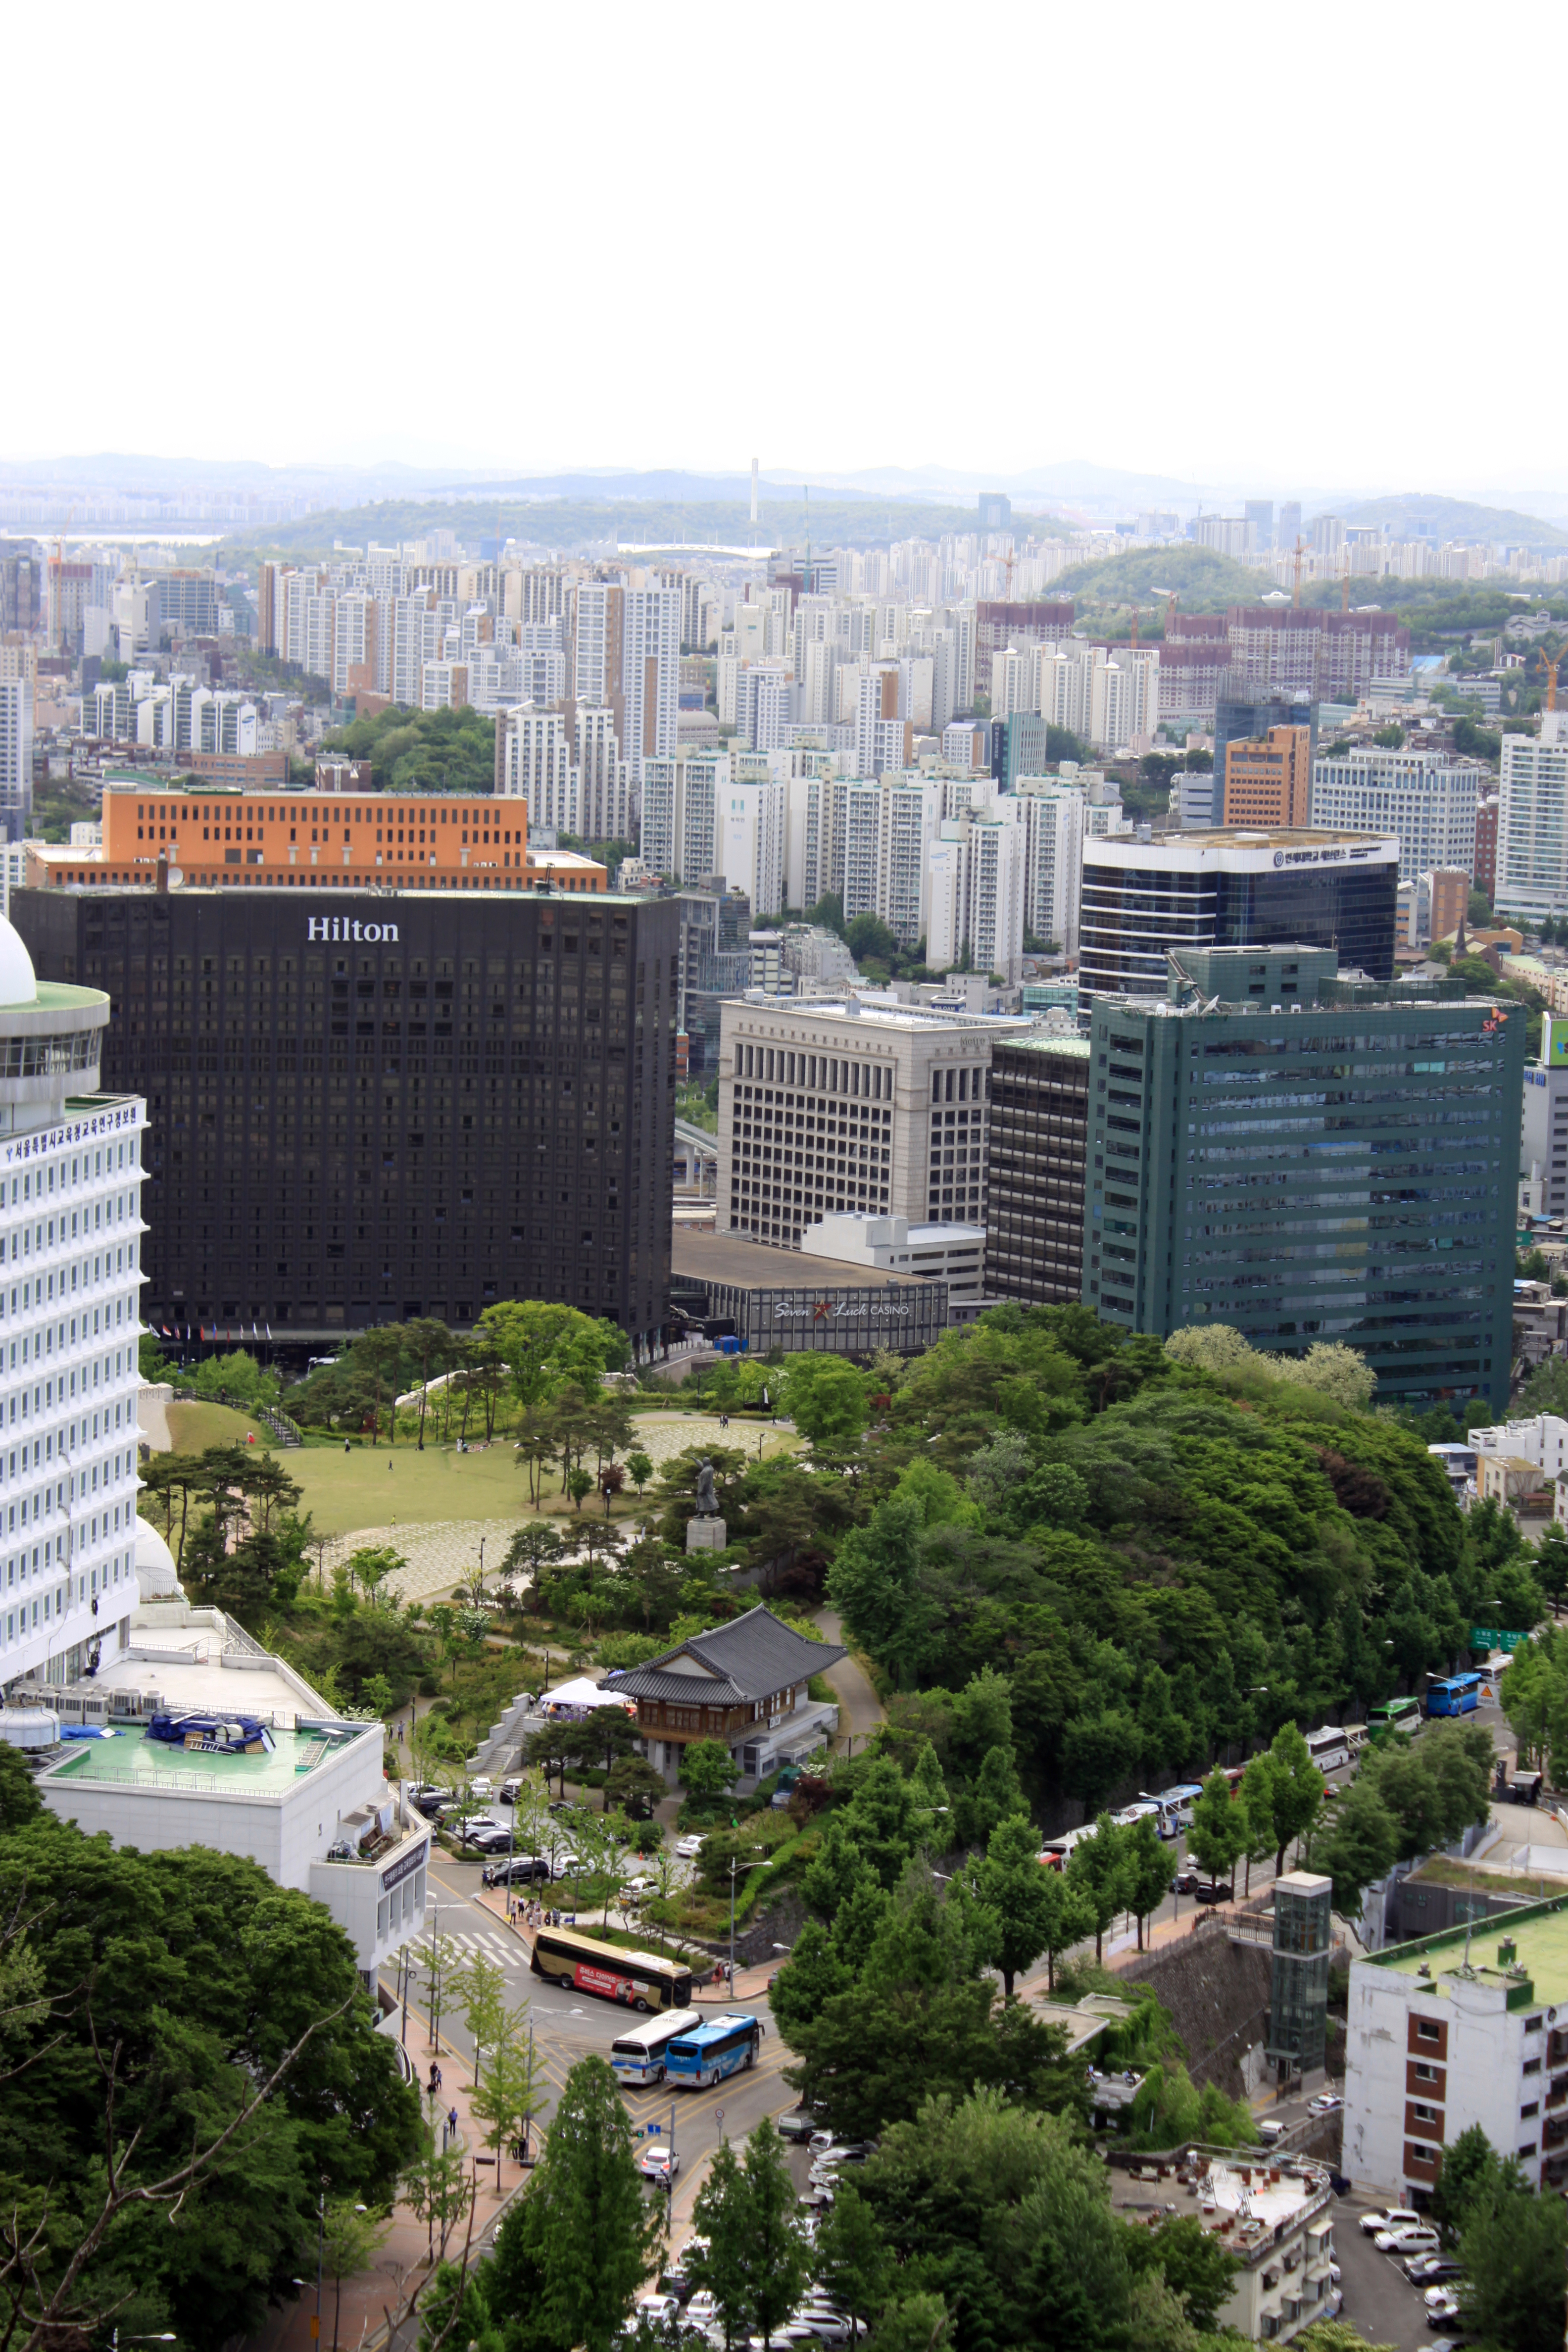
traditional house, building, Bldg, metropolitan area, urban area, city, cityscape, metropolis, daytime, skyline, tower block, human settlement, skyscraper, downtown, architecture, mixed use, condominium, urban design, neighbourhood, commercial building, real estate, aerial photography, bird's eye view, residential area, sky, tower, roof, tree, landscape, corporate headquarters, photography, apartment, tourism